Brighton Sharbino

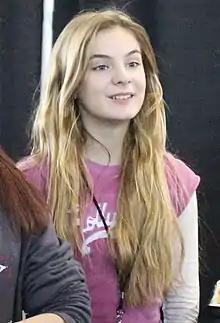
Sharbino in 2015

Sharbino played Abby Beam in the 2016 faith based film "Miracles From Heaven," alongside Queen Latifah and Jennifer Garner. The movie was shot in Atlanta in the summer of 2015 and Sharbino had her 13th birthday on set.